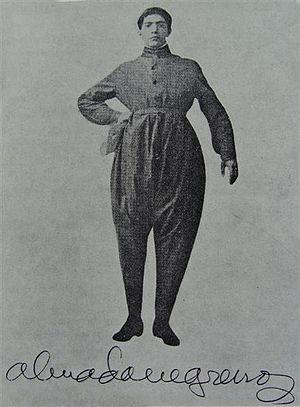
José Sobral de Almada Negreiros est un artiste portugais lié au mouvement moderniste. Il s'est illustré aussi bien comme peintre, écrivain, poète, essayiste, dramaturge ou encore comme romancier. Il fut l'un des principaux collaborateurs de la revue Orpheu avec Fernando Pessoa.